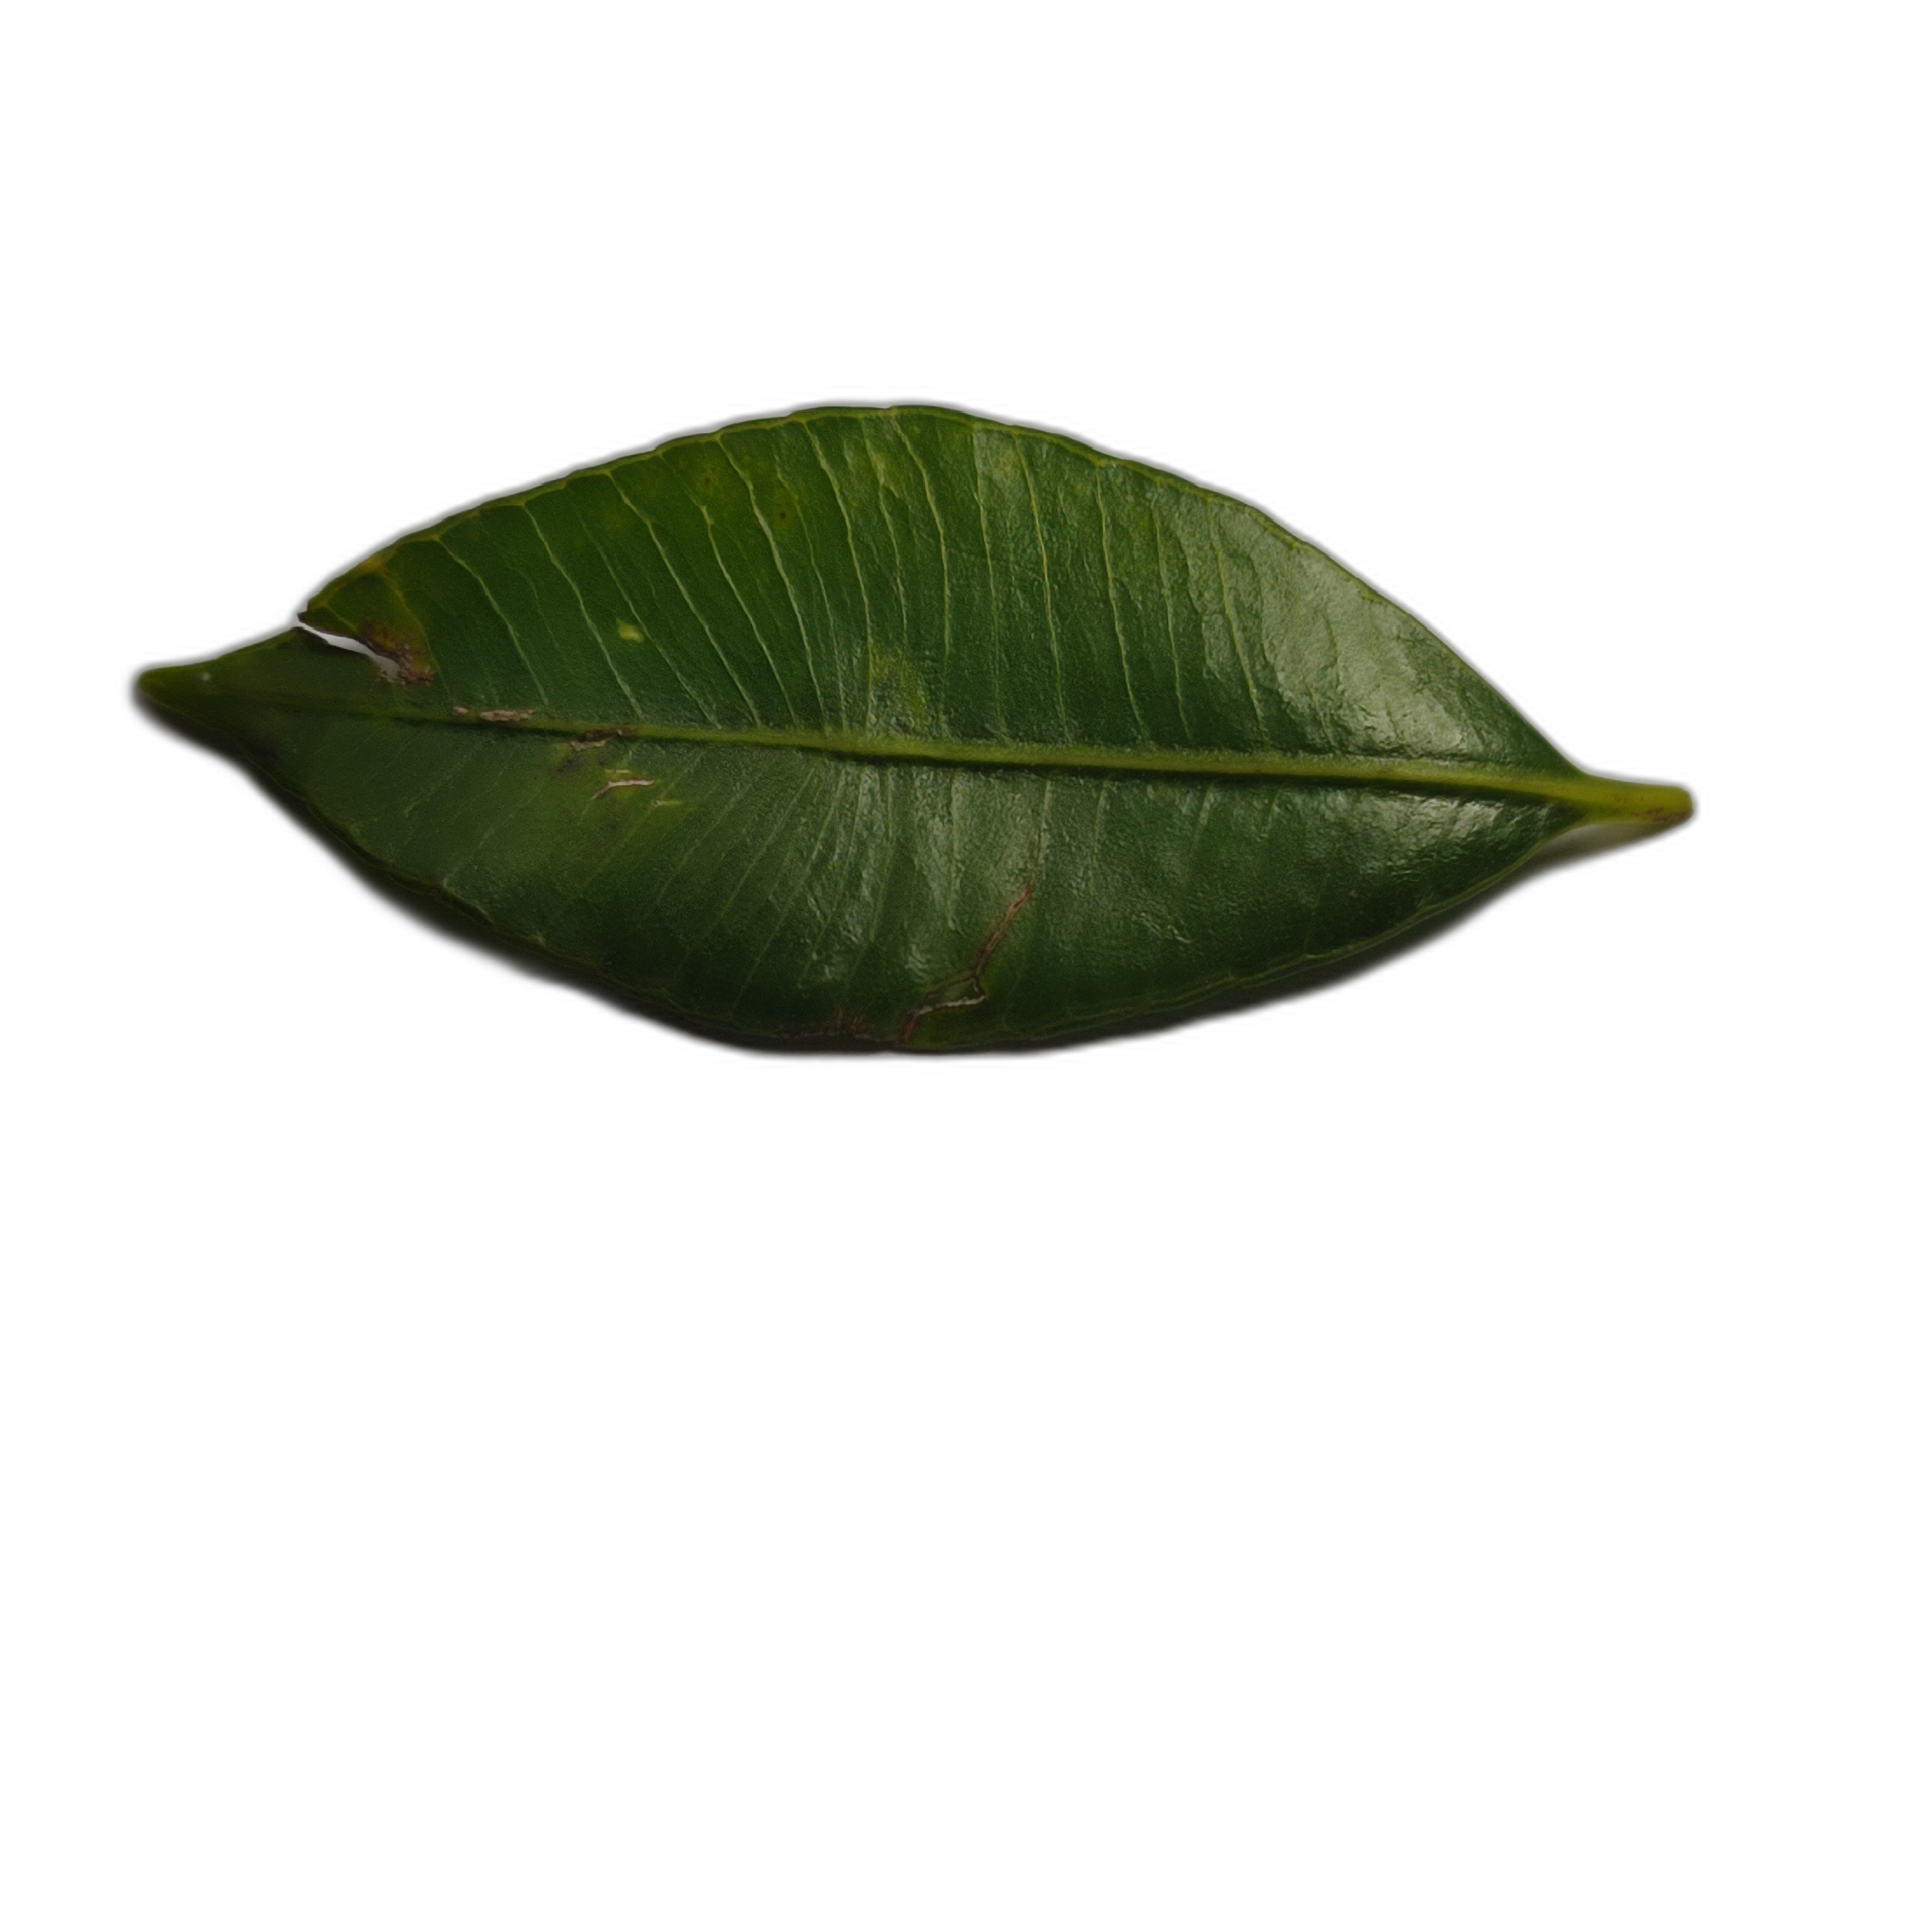
Label: healthy